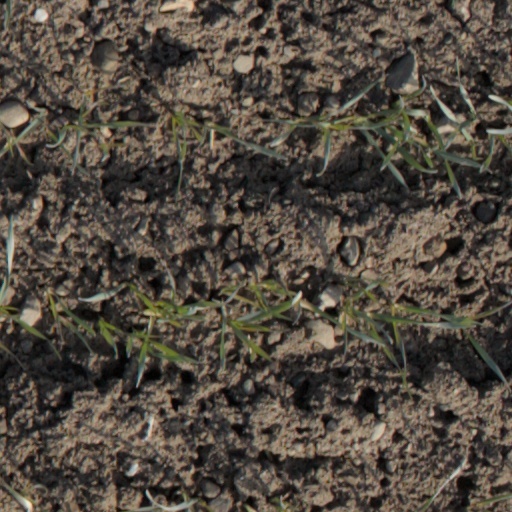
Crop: wheat